Office of Strategic Services

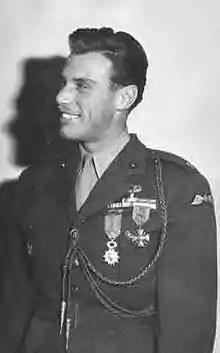
Col. Peter Ortiz, USMC

The OSS espionage and sabotage operations produced a steady demand for highly specialized equipment. General Donovan invited experts, organized workshops, and funded labs that later formed the core of the Research & Development Branch. Boston chemist Stanley P. Lovell became its first head, and Donovan humorously called him his "Professor Moriarty". Throughout the war years, the OSS Research & Development successfully adapted Allied weapons and espionage equipment, and produced its own line of novel spy tools and gadgets, including silenced pistols, lightweight sub-machine guns, "Beano" grenades that exploded upon impact, explosives disguised as lumps of coal ("Black Joe") or bags of Chinese flour ("Aunt Jemima"), acetone time delay fuses for limpet mines, compasses hidden in uniform buttons, playing cards that concealed maps, a 16mm Kodak camera in the shape of a matchbox, tasteless poison tablets ("K" and "L" pills), and cigarettes laced with tetrahydrocannabinol acetate (an extract of Indian hemp) to induce uncontrollable chattiness.